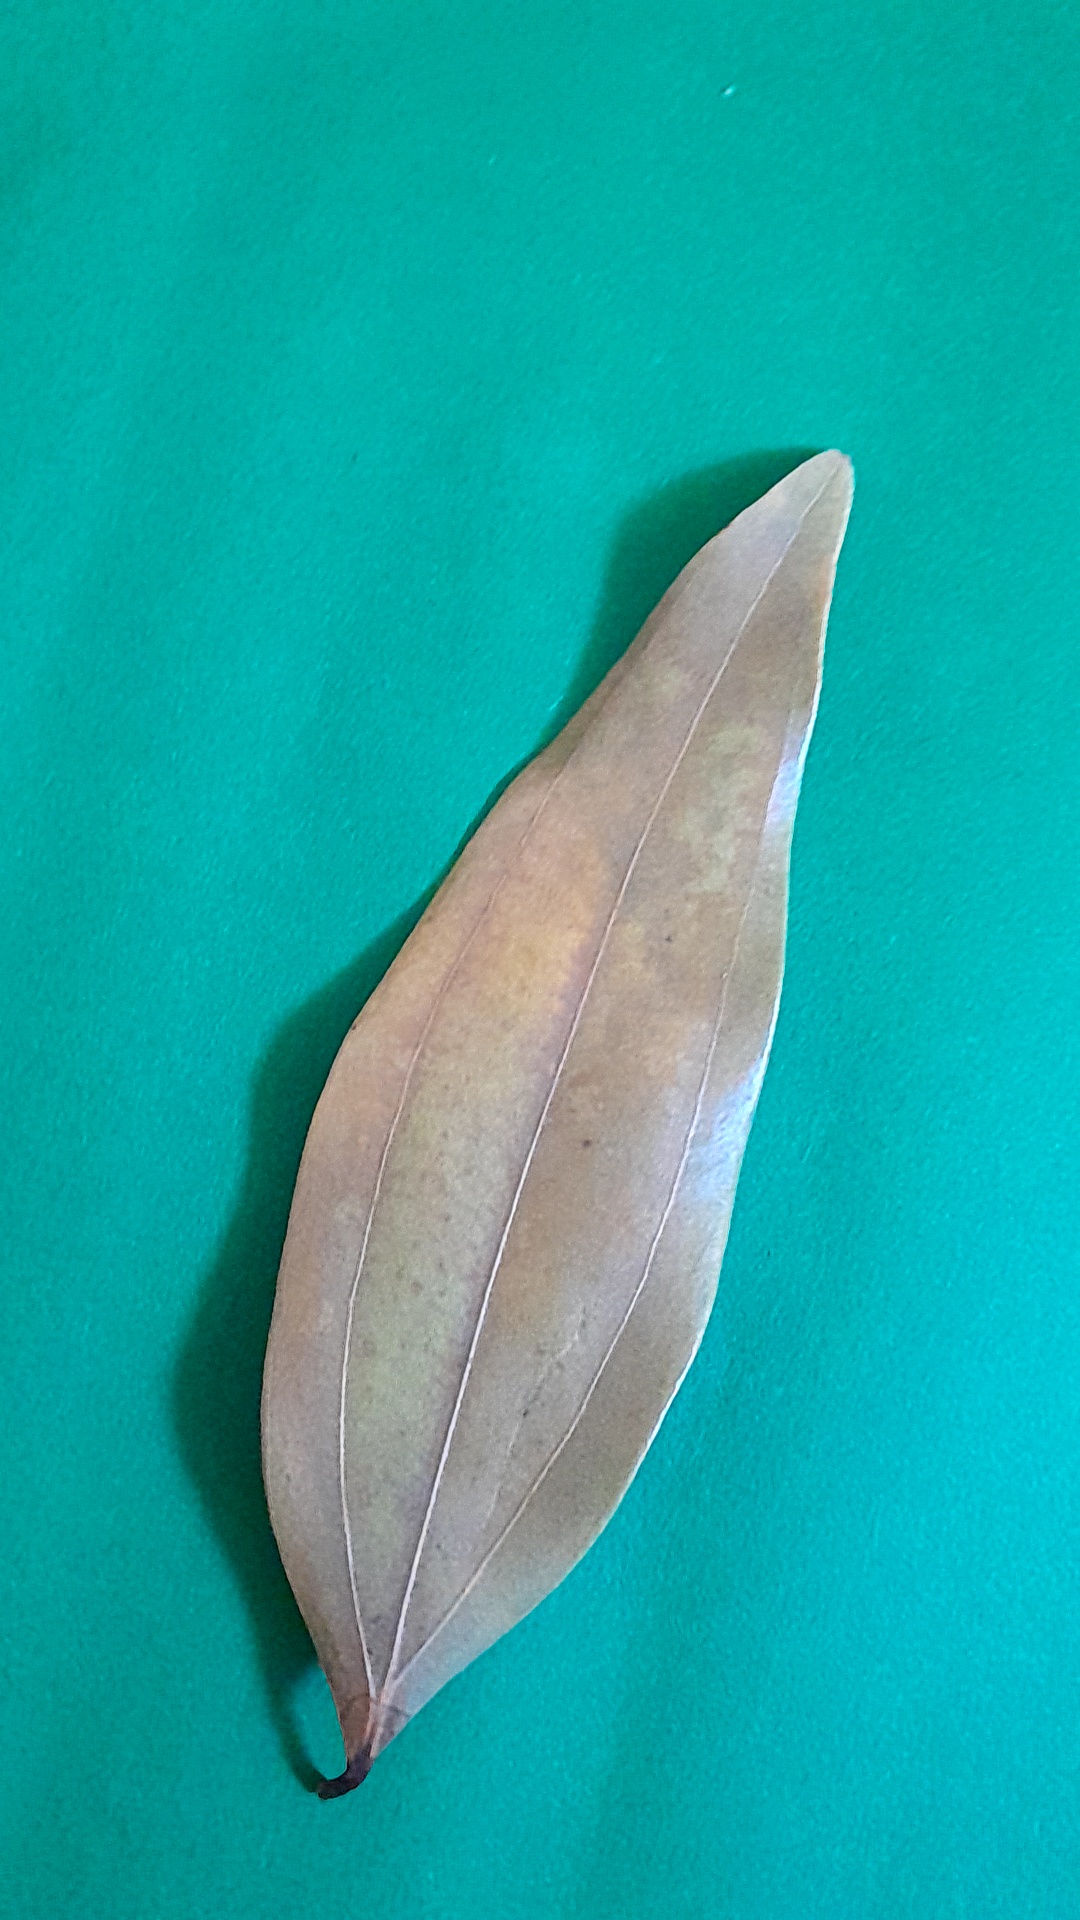
Label: Dry Leaf